Wildlife of the Falkland Islands

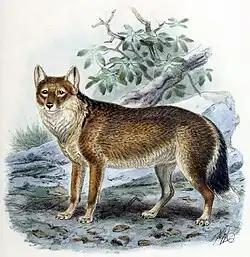
The warrah – now extinct – was the only native land mammal found on the islands upon their discovery by Europeans.

The wildlife of the Falkland Islands is quite similar to that of Patagonia. The Falkland Islands have no native reptiles or amphibians, and the only native land mammal, the warrah, is now extinct. However, a large number of bird species have been seen around the islands, and many of them breed on the smaller islands of the archipelago. Insects play a large role in the ecosystem of the islands, and over 200 species have been recorded. The waters around the Falkland Islands sustain many animals, including a large number of marine mammals. Three pinniped species breed on the islands.